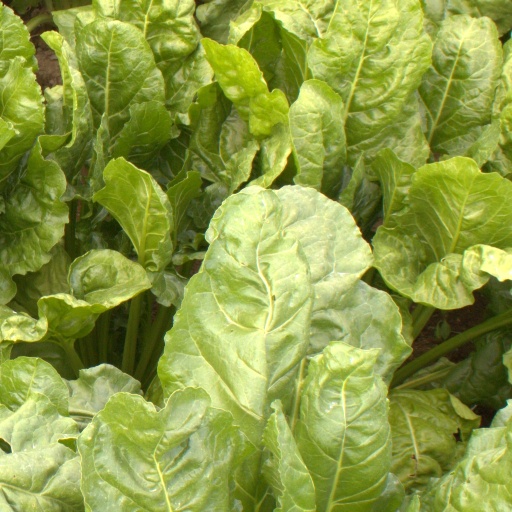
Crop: sugar beet